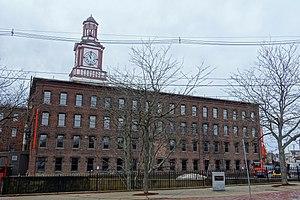
À couteaux tirés est un thriller à énigme américain écrit, coproduit et réalisé par Rian Johnson, sorti en 2019.